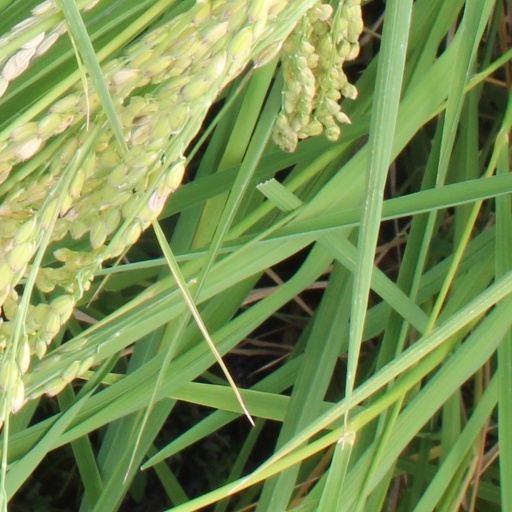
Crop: rice